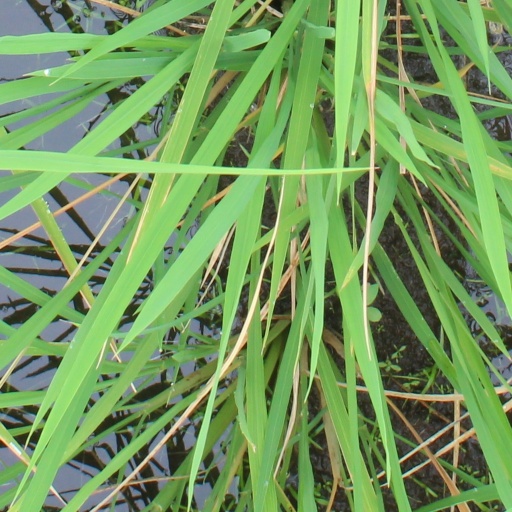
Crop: rice